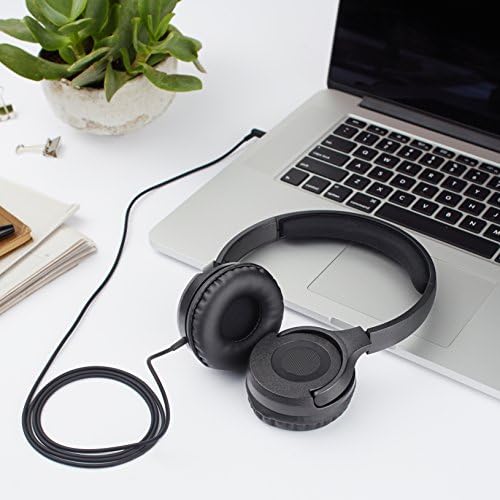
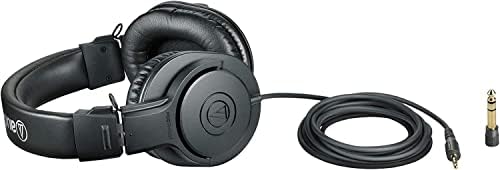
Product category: headphones
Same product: no